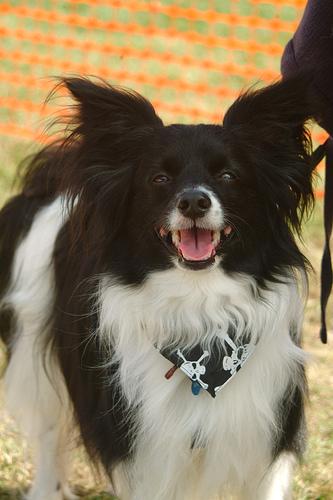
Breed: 806-n000129-papillon